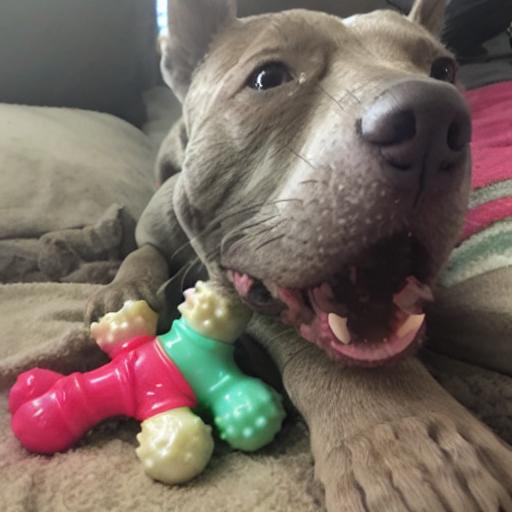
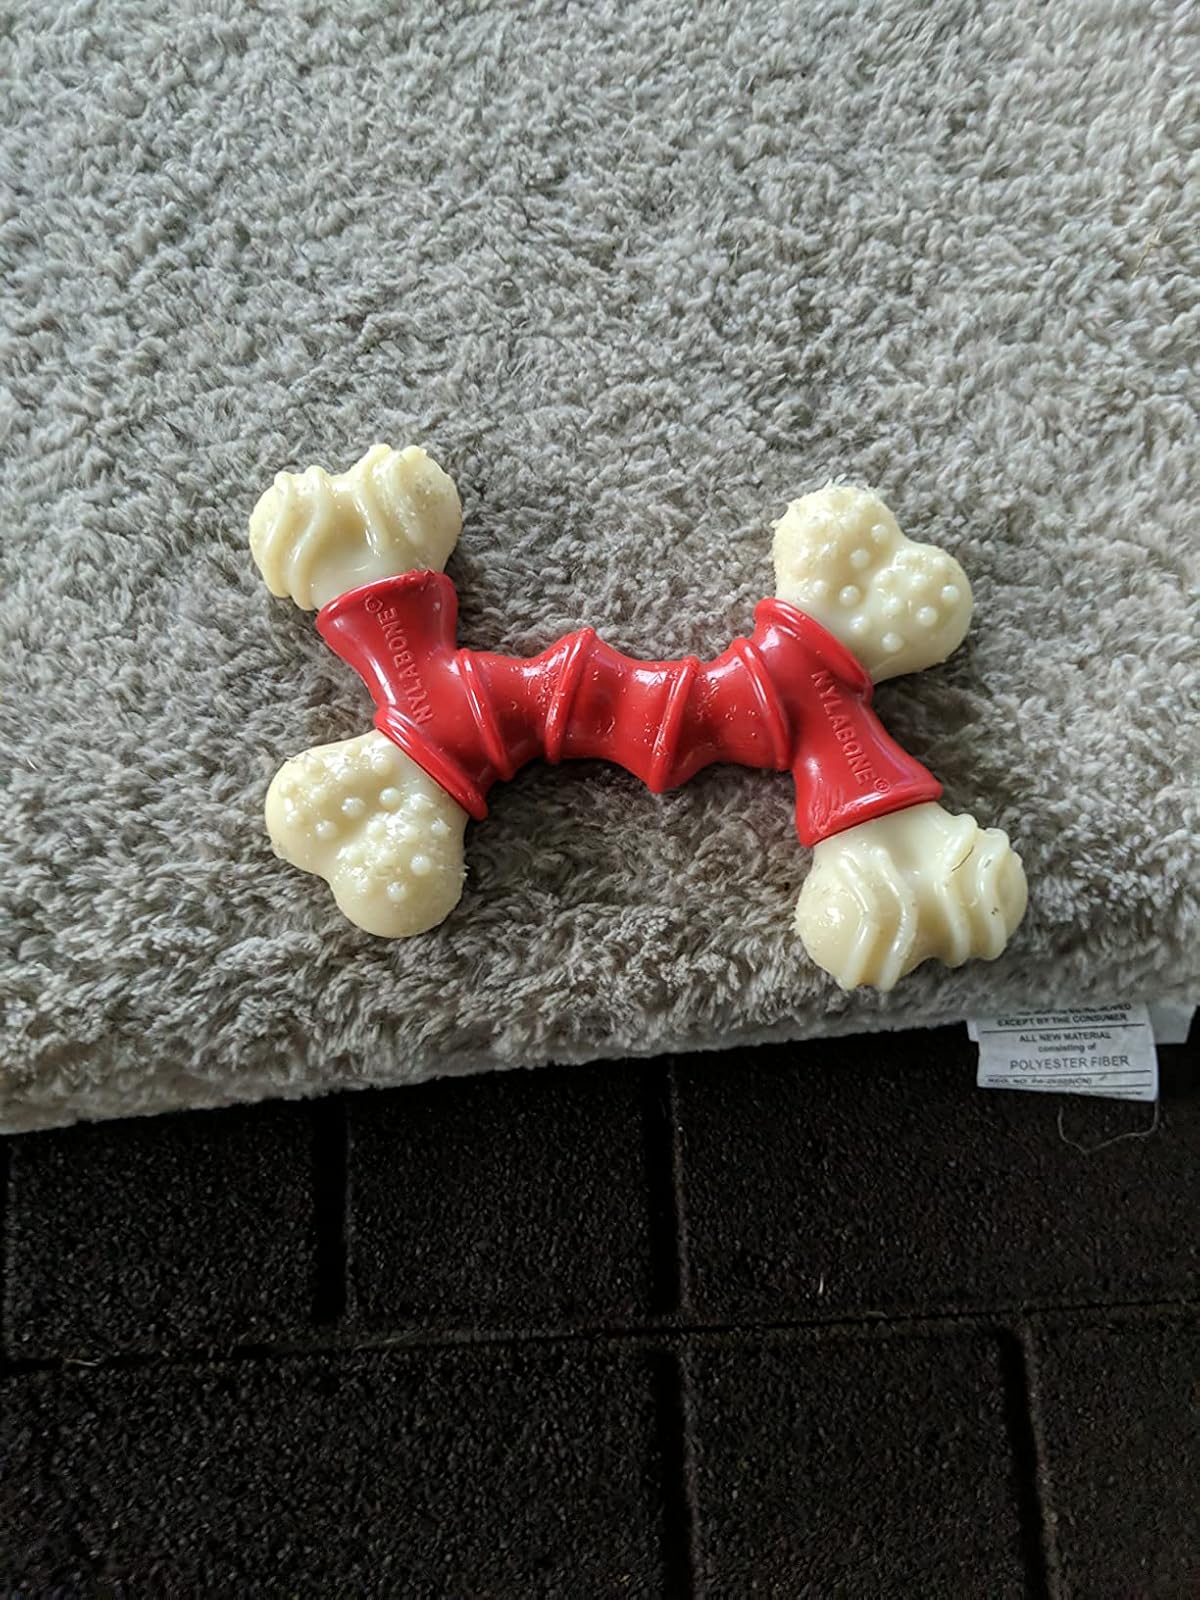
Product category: items_toy
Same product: no